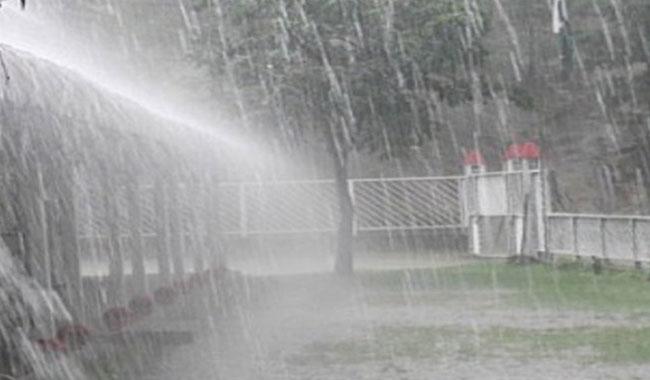
Weather: rain or strom